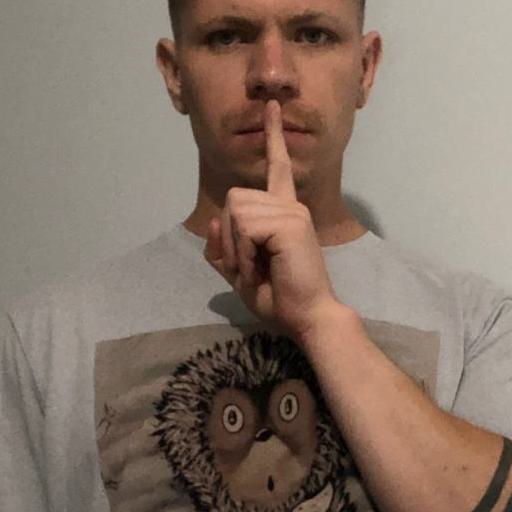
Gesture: mute